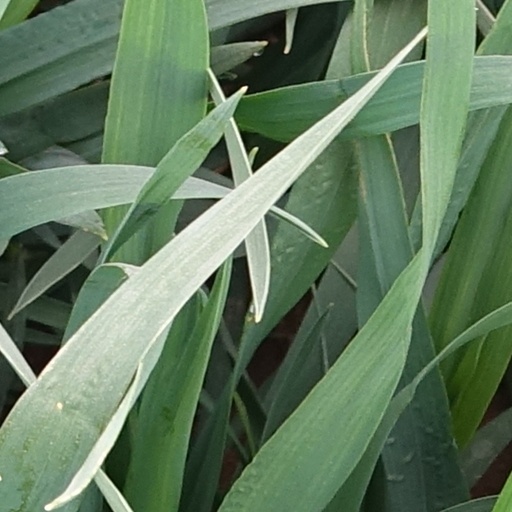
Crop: wheat